National symbols of Bangladesh

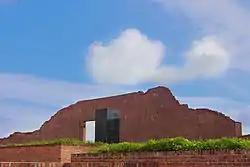
Martyred Intellectuals Memorial at Rayer Bazaar, Dhaka

The National Martyrs' Memorial ( "Jatiyô Smrriti Soudhô") is a national monument in Bangladesh. It is dedicated to the memory of the valour and the sacrifice of all those who lost their lives in the 1971 Bangladesh Liberation War, which resulted in the country gaining independence from Pakistan. The monument is located in Savar, about 35 km northwest of the capital, Dhaka. It was designed by Syed Mainul Hossain.